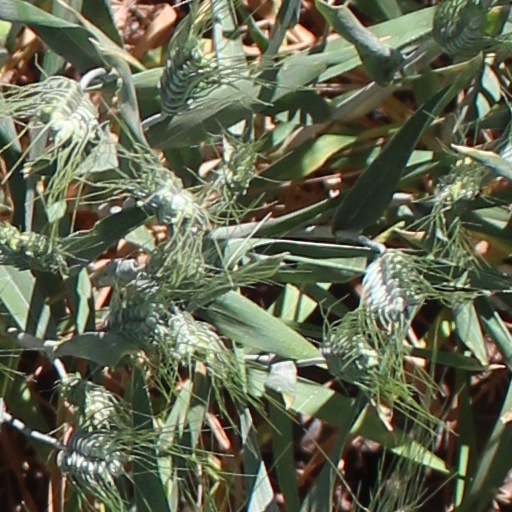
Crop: wheat